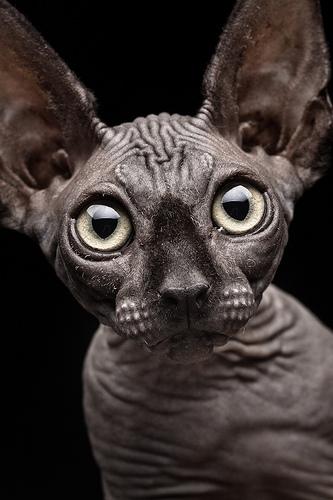
Breed: Sphynx